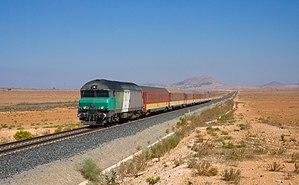
Les CC 72000 forment une série de locomotives Diesel-électriques, construites à 92 exemplaires, pour la Société nationale des chemins de fer français par Alsthom. Ce sont les locomotives Diesel les plus puissantes de la SNCF. Trente d'entre elles sont devenues des CC 72100, par remotorisation.